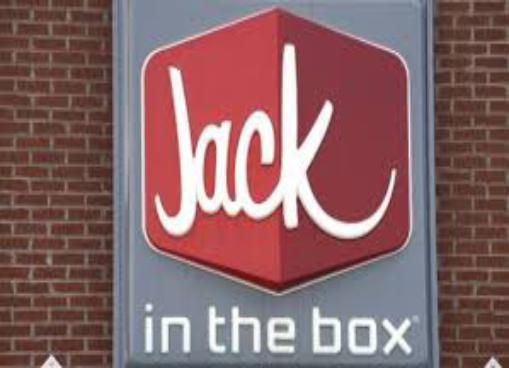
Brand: jack in the box
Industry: Food